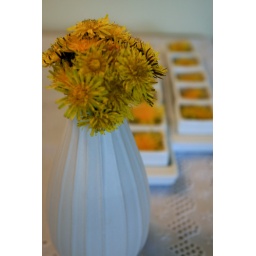
still life in white and yellow